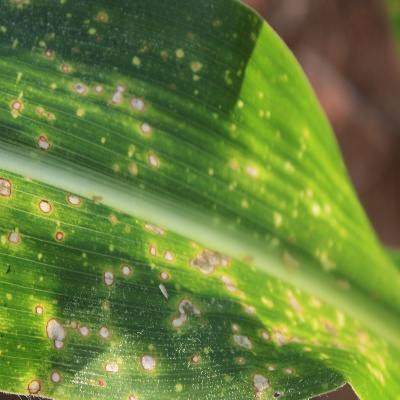
Crop: Maize
Condition: leaf spot